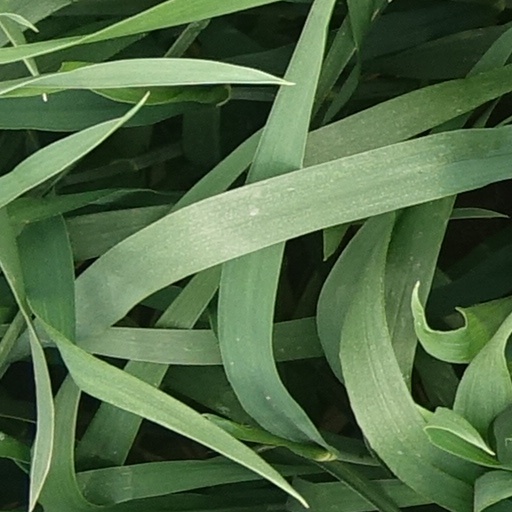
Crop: wheat